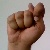
The image shows a hand gesture representing the letter 'T' in Indian Sign Language.